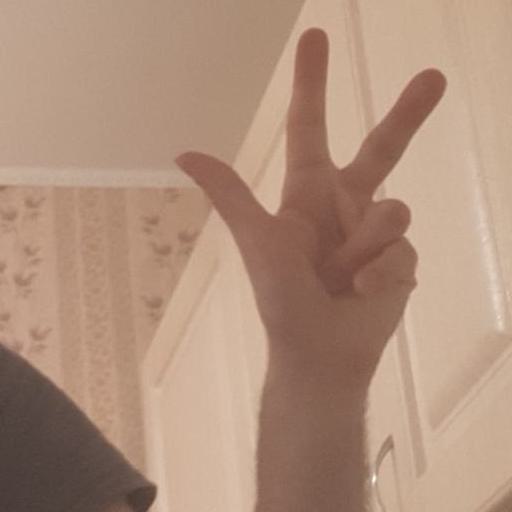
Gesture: three2